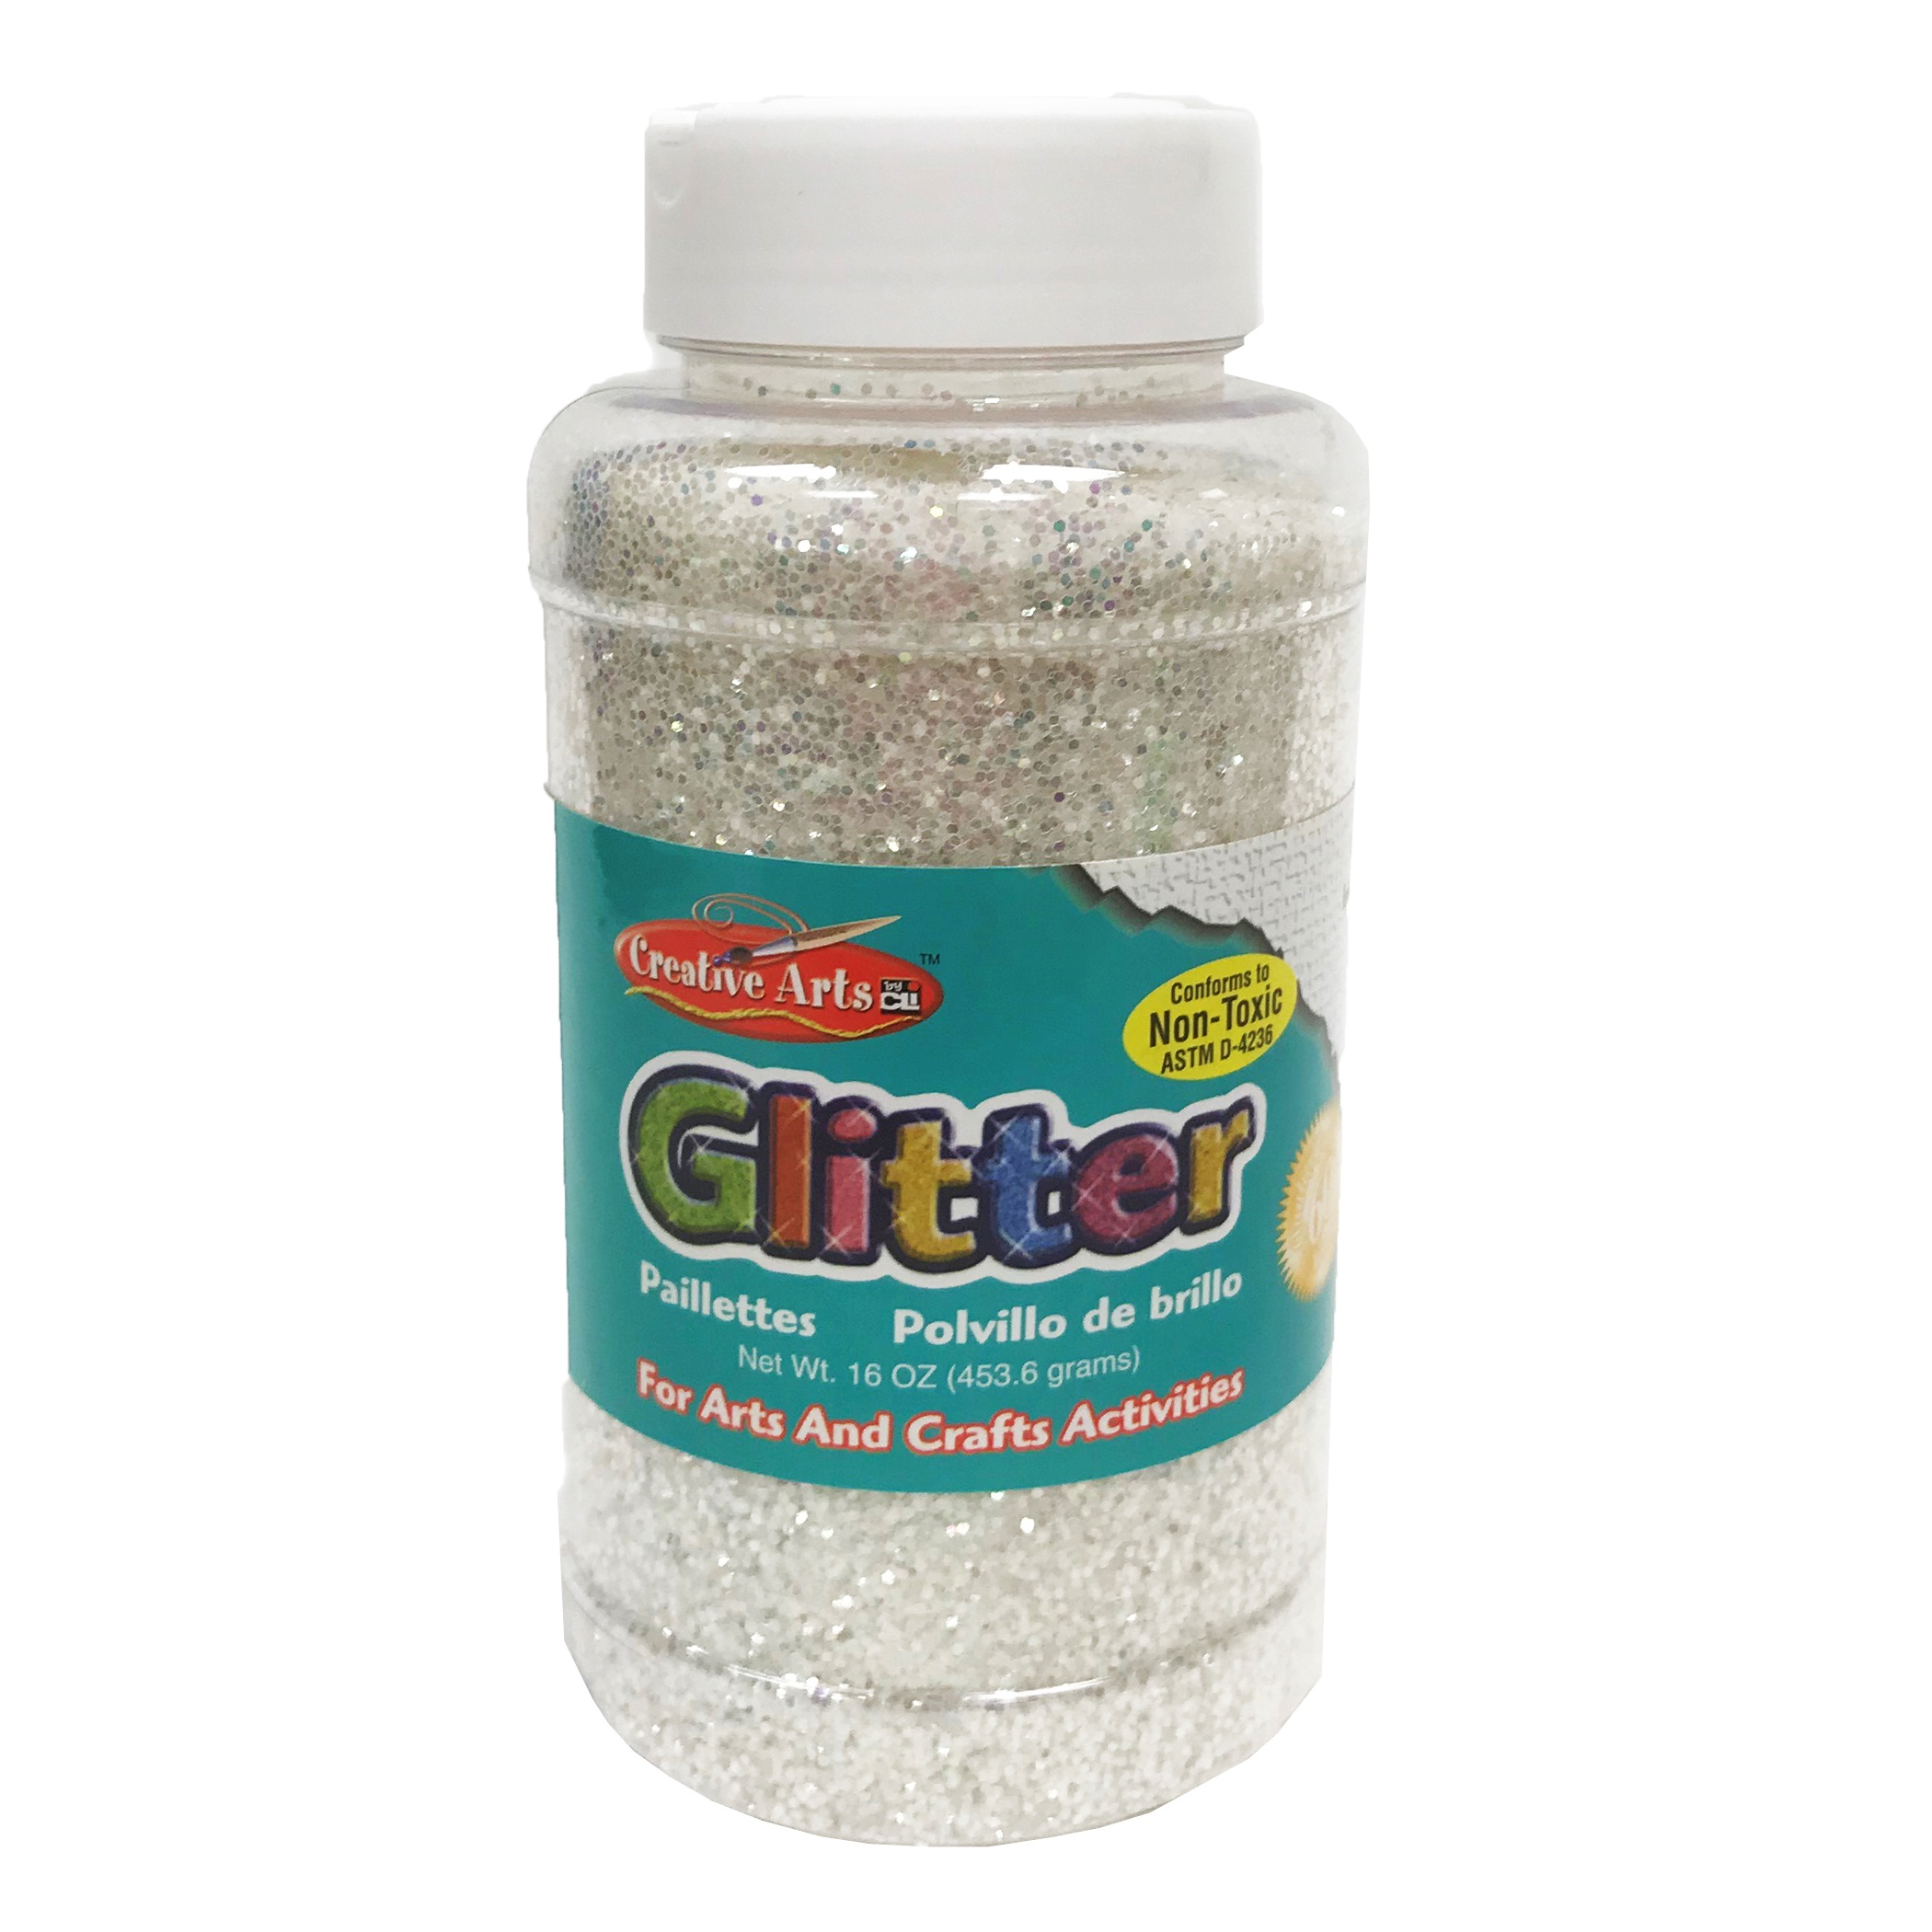
Glitter 16 Oz Bottle Iridescent
MPN: 006092 UPC: 026487411757 Brighten up any arts and craft project with these shimmering glitter flakes. Easy to use: Spread adhesive on any surface and then sprinkle glitter from our convenient shaker container. Key Features : Shimmering glitter flakesBright vivid colorsConvenient shaker topIdeal for all craft projectsNon-toxic, conforms to ASTM D-4236. SKU: ERSCHL41175
Brand: Charles Leonard
Category: Arts & Entertainment > Hobbies & Creative Arts > Arts & Crafts > Art & Crafting Materials > Embellishments & Trims > Sequins & Glitter > Loose Glitter